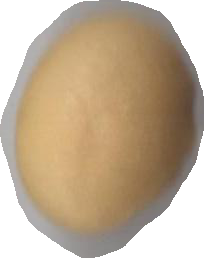
Variety: Grobogan